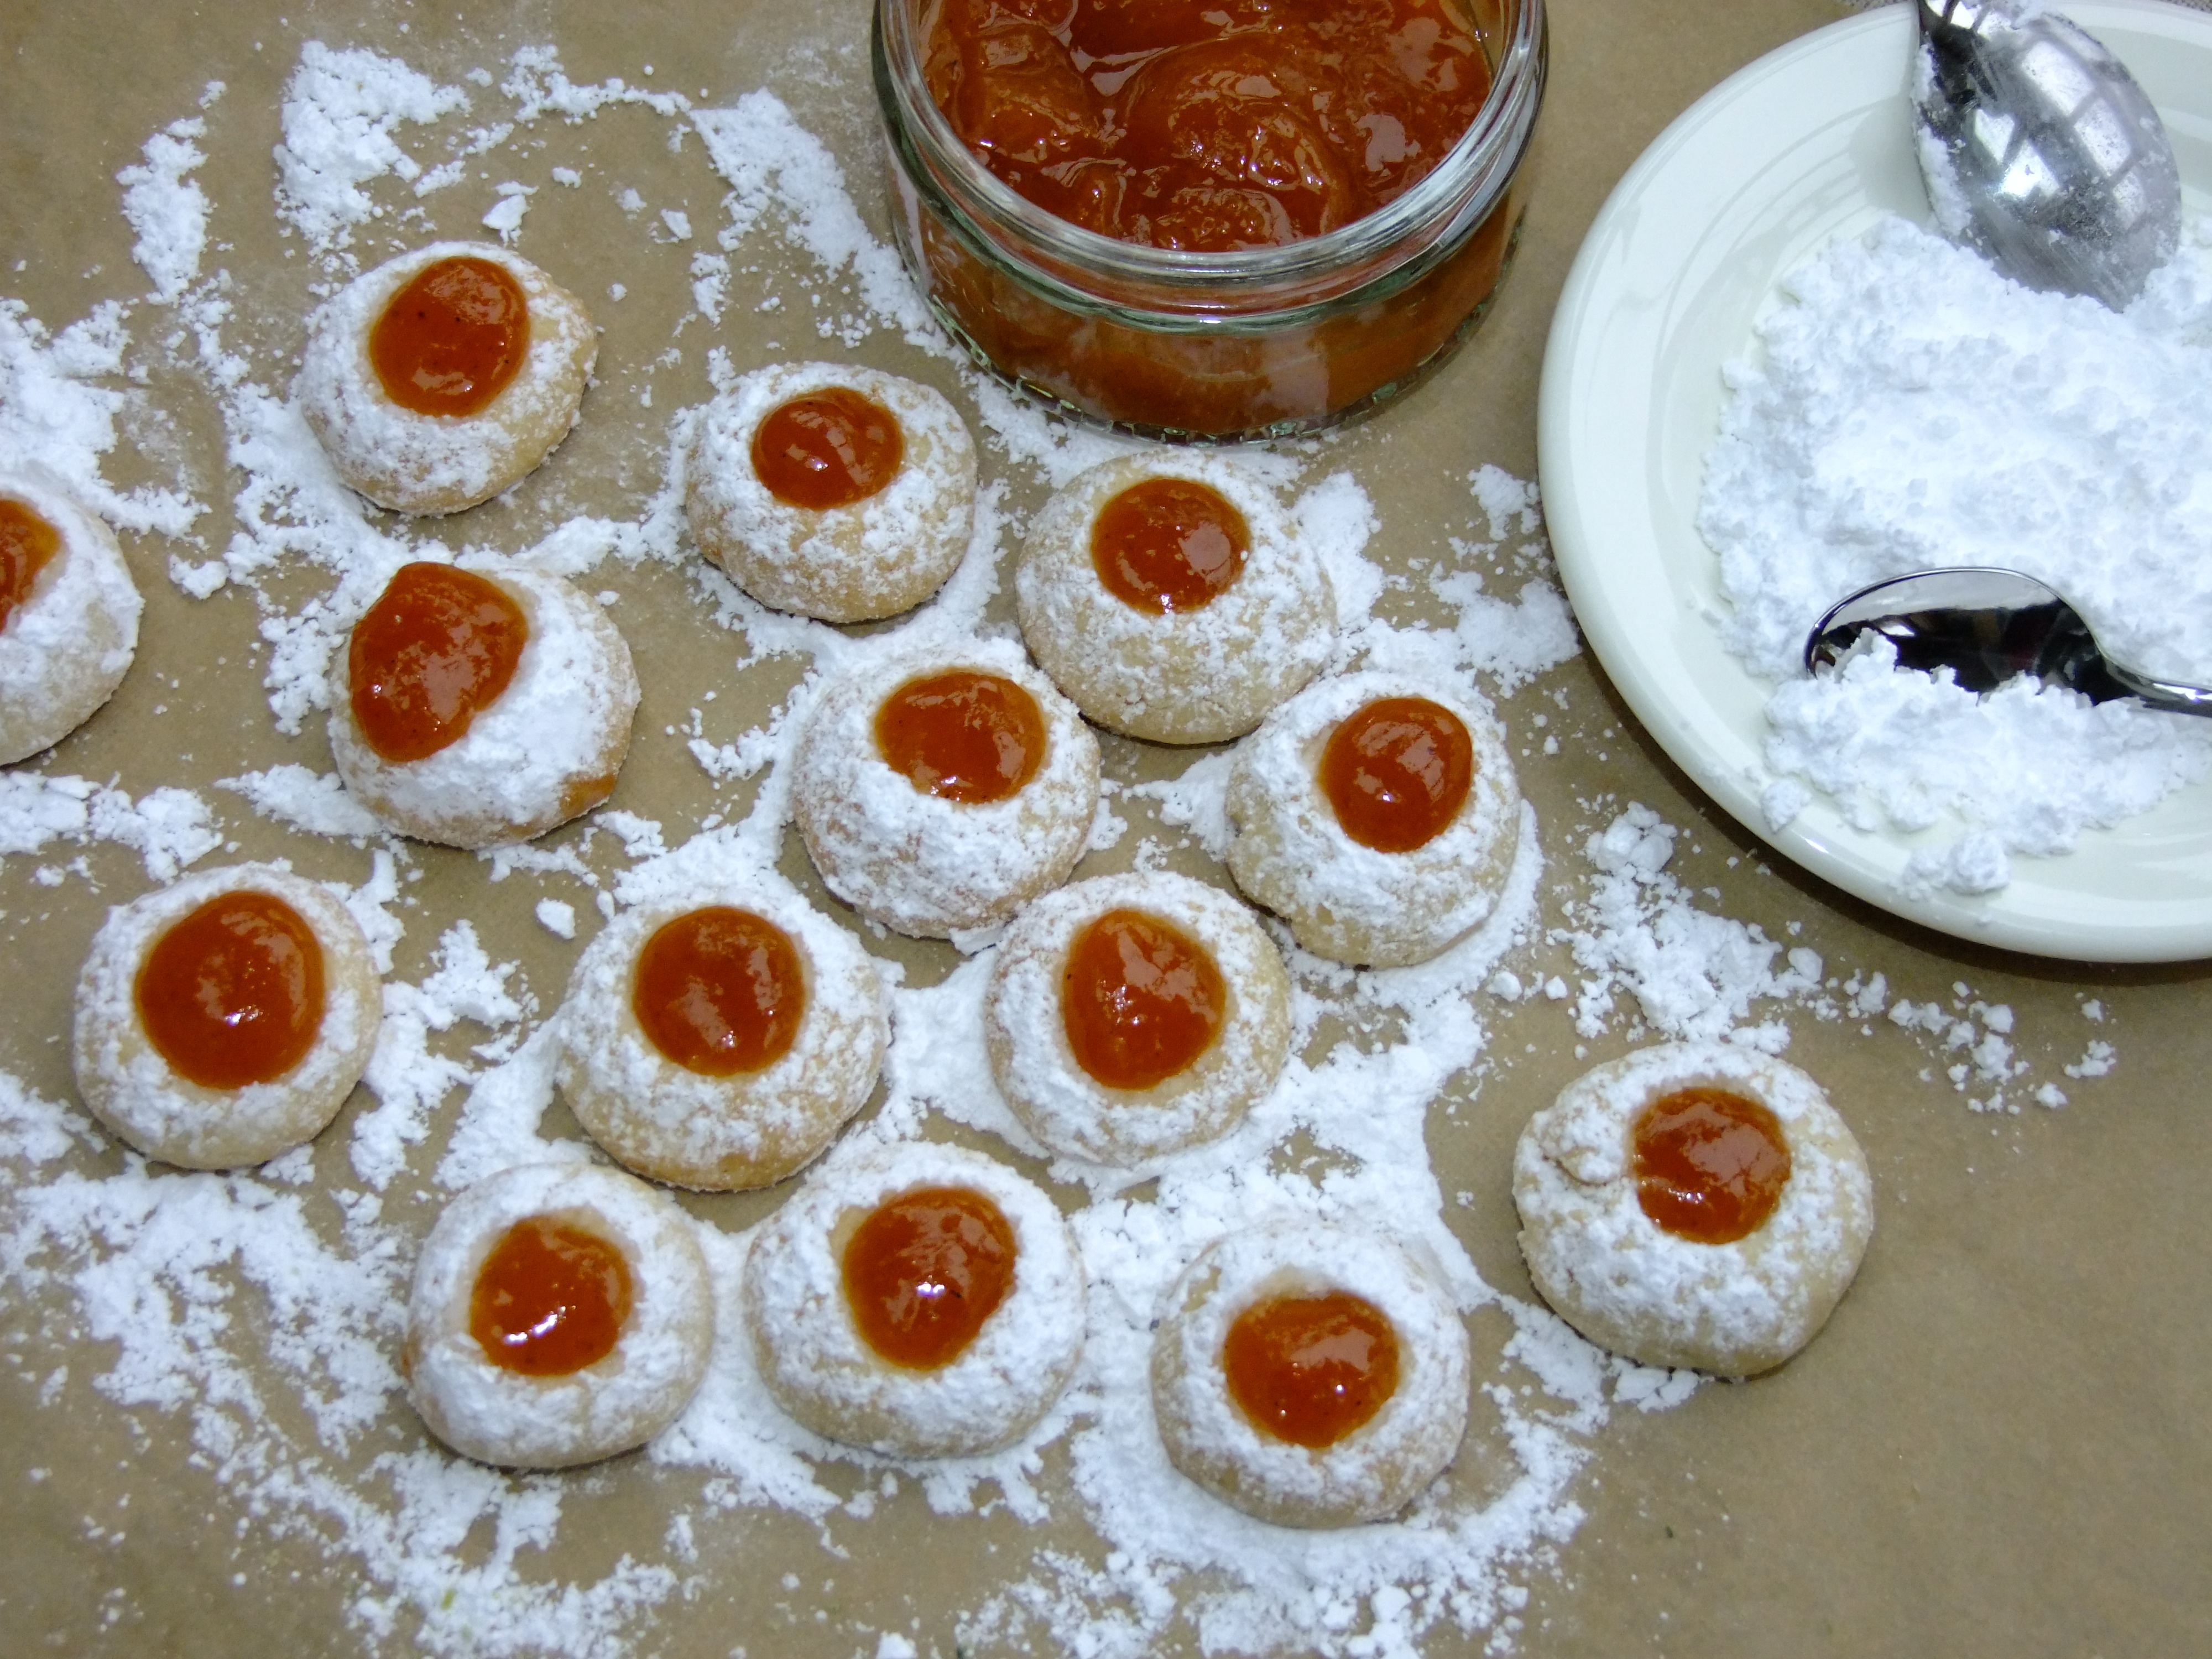
sweet, dish, meal, food, produce, breakfast, baking, christmas, cookie, dessert, cuisine, delicious, homemade, bakery, dough, jam, advent, bake, christmas cookies, christmas time, pastries, christmas biscuits, cookies, sugar, filled, baked goods, small cakes, christmas baking, nibble, baking cookies, bake cookies, flavors, holiday pastries, hussar doughnuts, nut pastries